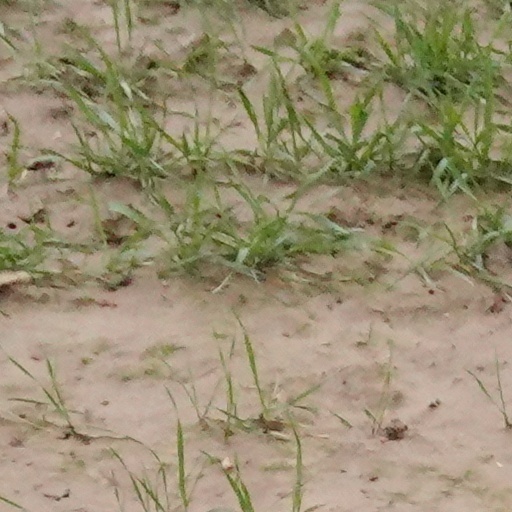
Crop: wheat